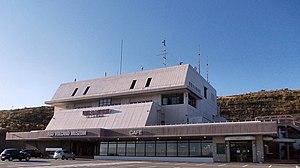
Le musée du volcan Aso est consacré au volcanisme. Situé dans le parc national Aso-Kujû à Kusasenri, dans la préfecture de Kumamoto, près du mont Aso, le plus grand volcan actif au Japon.